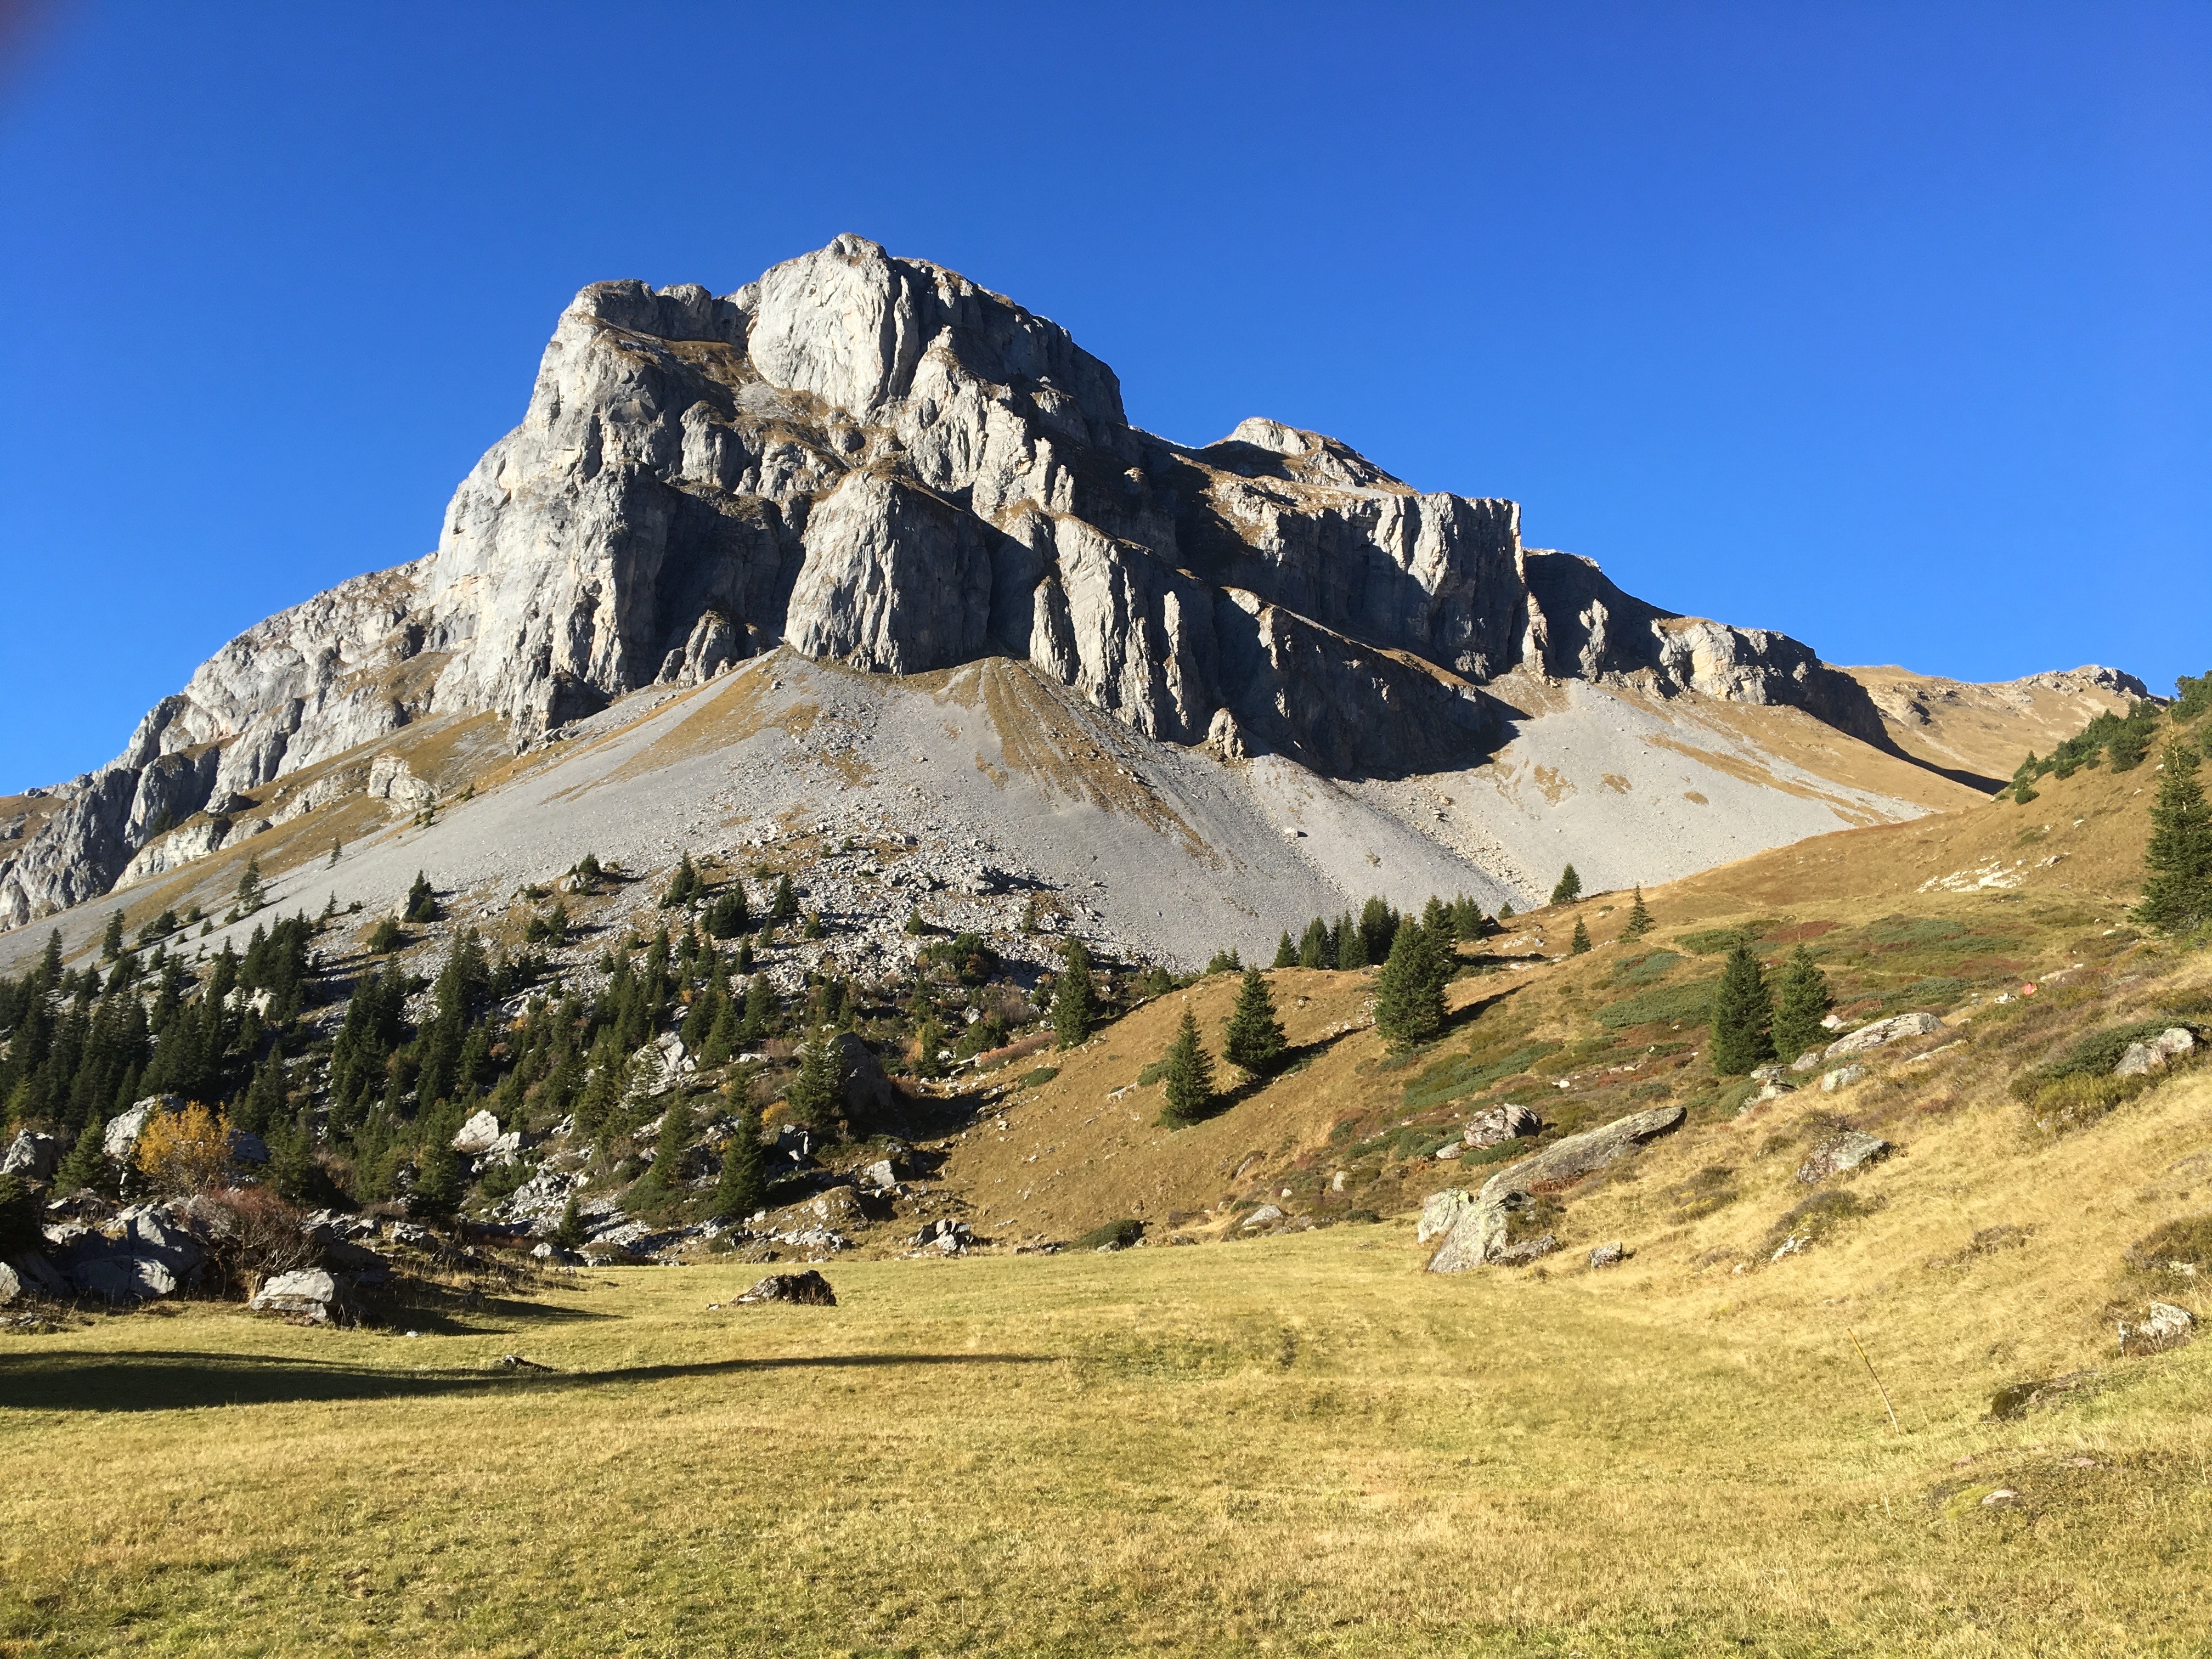
mountainous landforms, mountain, mountain range, ridge, wilderness, rock, alps, sky, massif, natural landscape, hill, highland, grassland, geology, ar te, batholith, summit, formation, grass, ecoregion, national park, tree, fell, outcrop, pasture, landscape, terrain, mountain pass, meadow, plateau, Granite dome, glacial landform, mount scenery, cloud, valley, badlands, hill station, cirque, plain, tourism, pine family